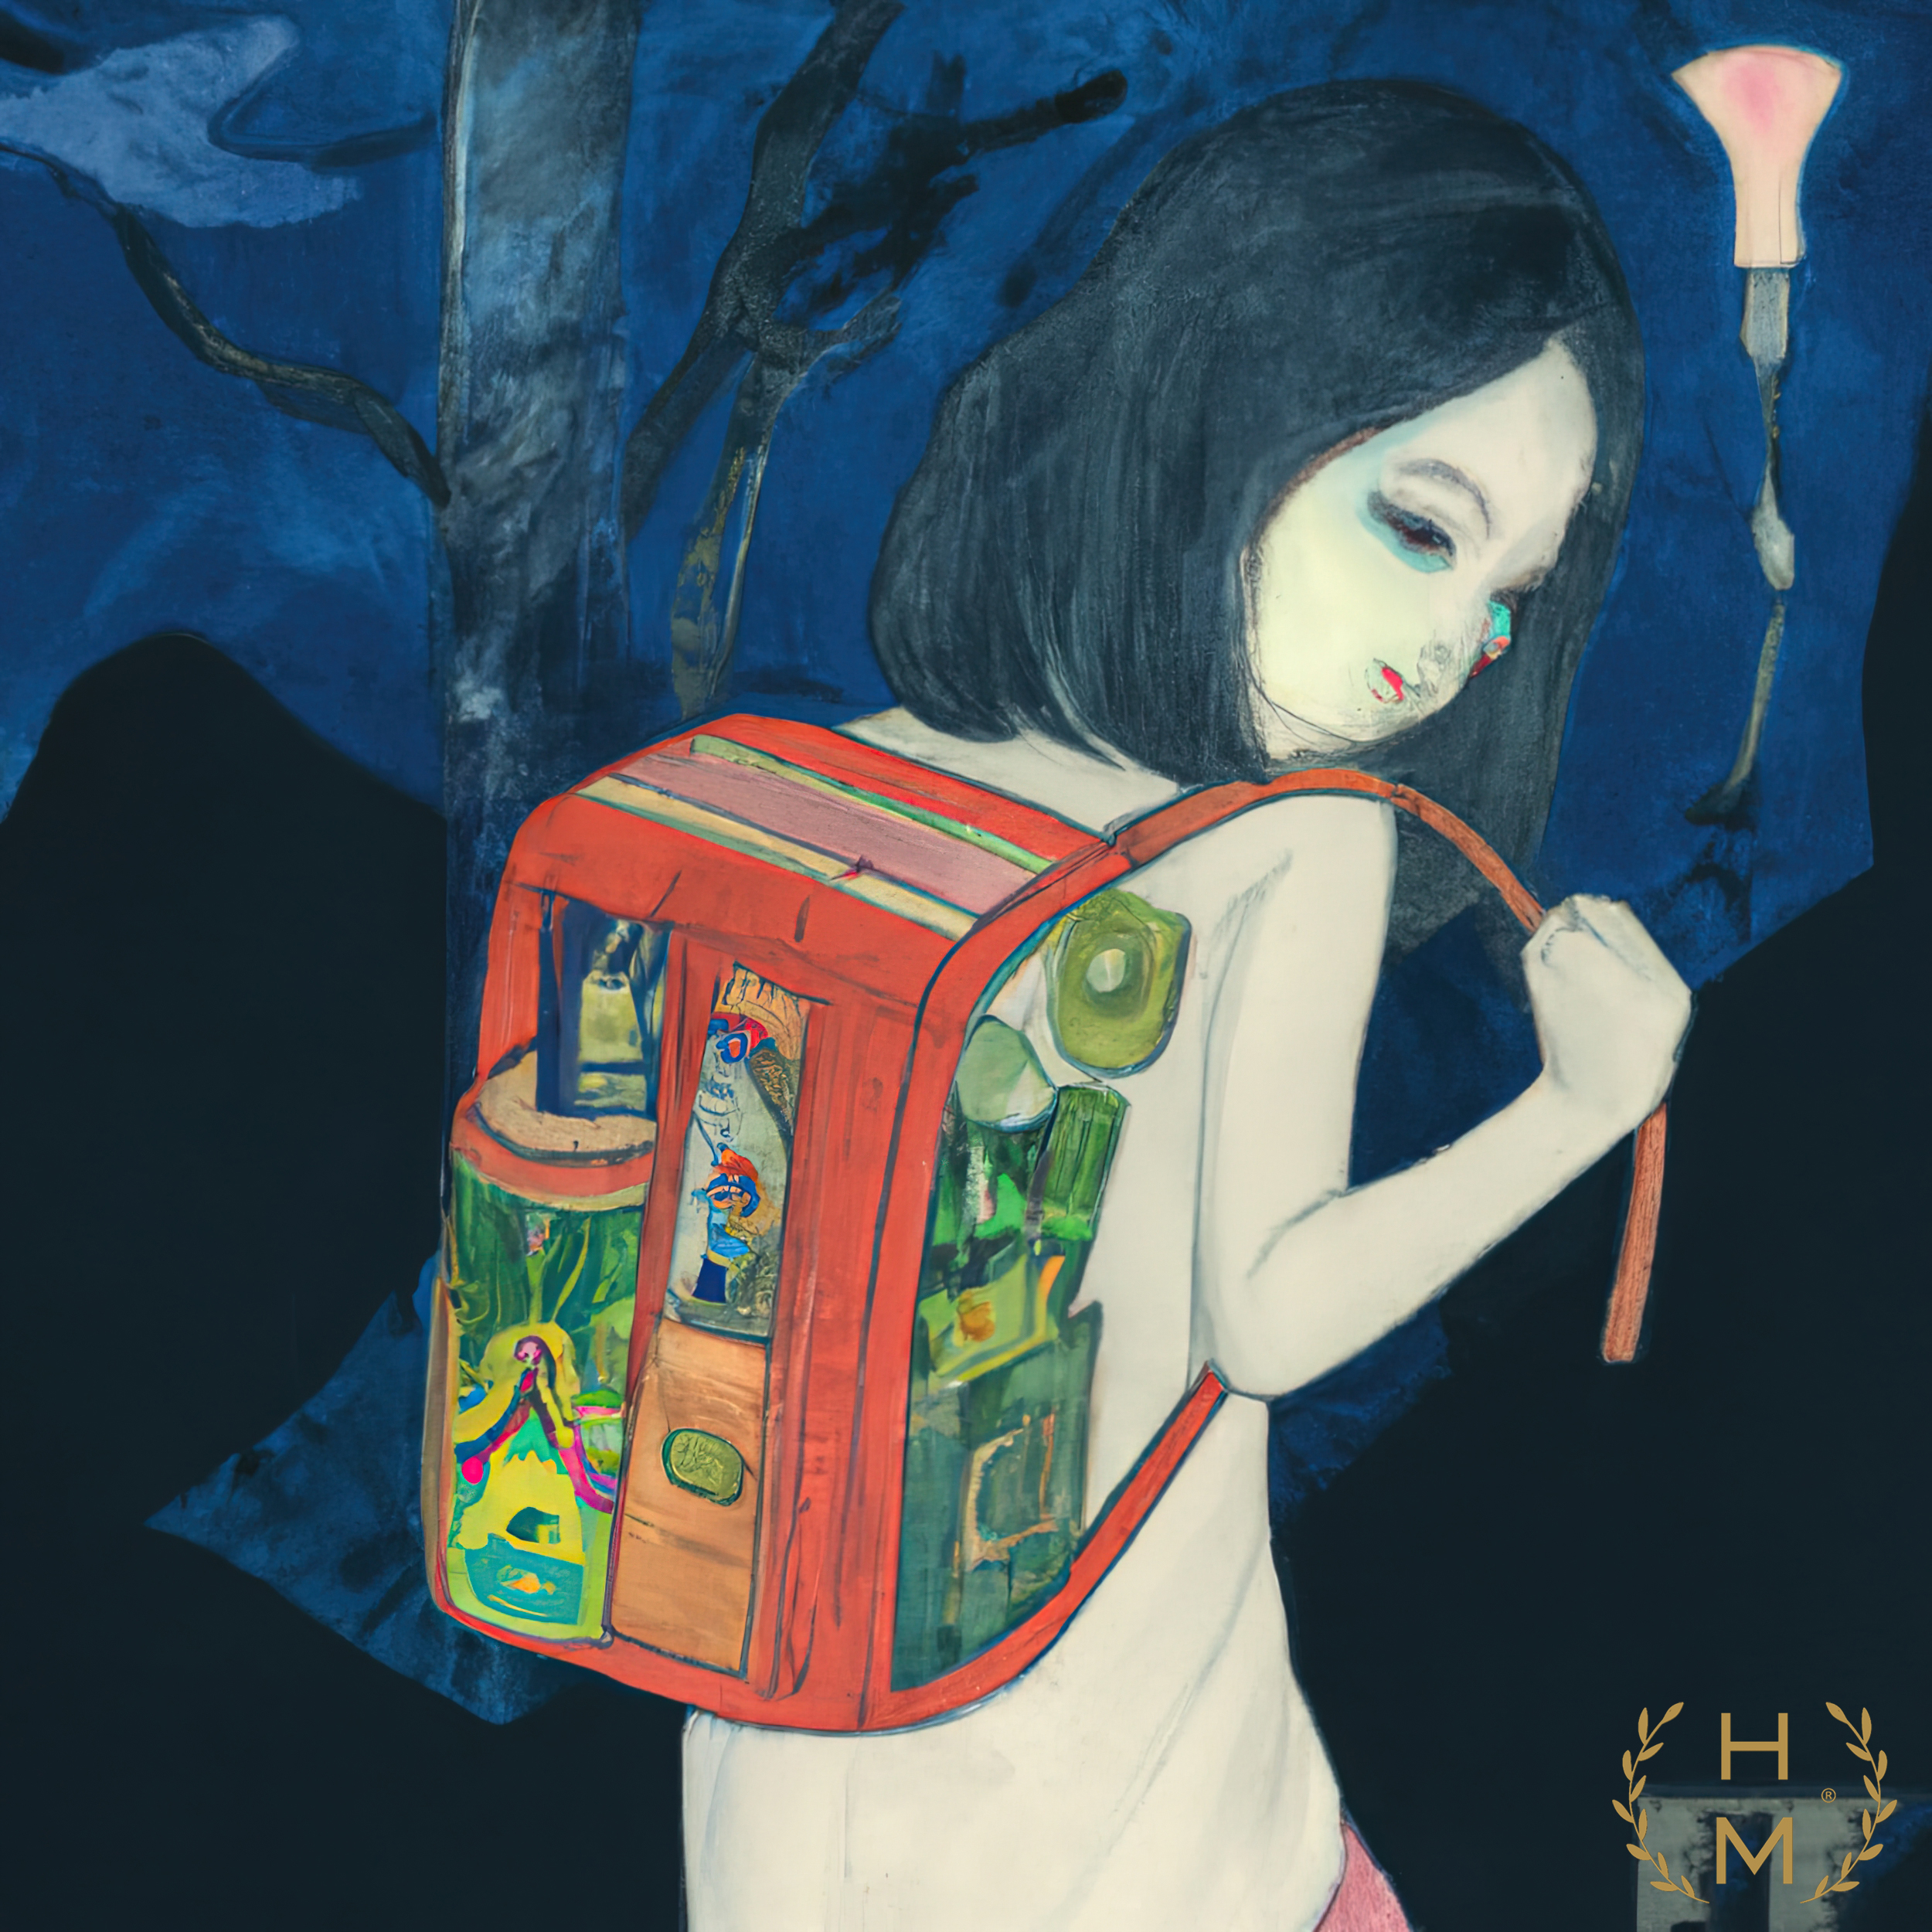
hel mort, hel, mort, helmort, art, contemporary art, contemporaryart, painting, paintings, woman, women, girl, girls, beautiful, style, fashion, digital, abstract, NFT, NFTs, mixed media, oil, oils, mixedmedia, artwork, art gallery, art brand, artbrand, artgallery, abstract painting, acrylic painting, paint, watercolor, art collector, portrait, canvas print, abstract canvas print, colorful canvas print, van gogh, great, cheap, interesting, amazing, ready to hang, impressionism, hairstyle, facial expression, artist, fictional character, illustration, electric blue, fashion design, drawing, visual arts, animation, watercolor paint, bangs, graphic design, pattern, hime cut, fiction, graphics, fashion illustration, cg artwork, modern art, Animated cartoon, acrylic paint